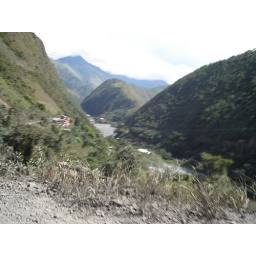
Driving around through mountain roads